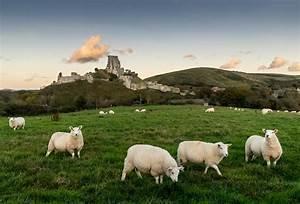
sheep